João Pessoa, Paraíba

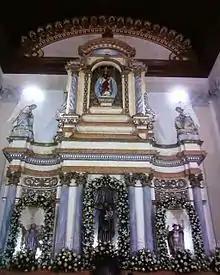
main altar of the Cathedral Basilica of Our Lady of the Snows, João Pessoa

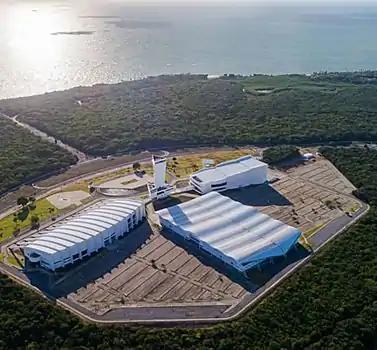
Centro de Convenções Poeta Ronaldo Cunha Lima in João Pessoa.

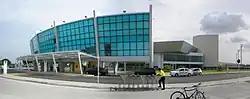
International Airport.

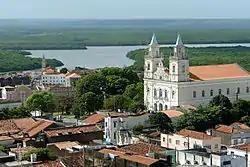
Historic center of João Pessoa.

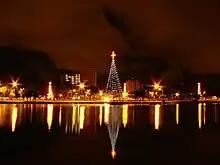
Solon de Lucena Park's lagoon at night in the northwestern region (the downtown zone or district).

Joao Pessoa is served by Presidente Castro Pinto International Airport.